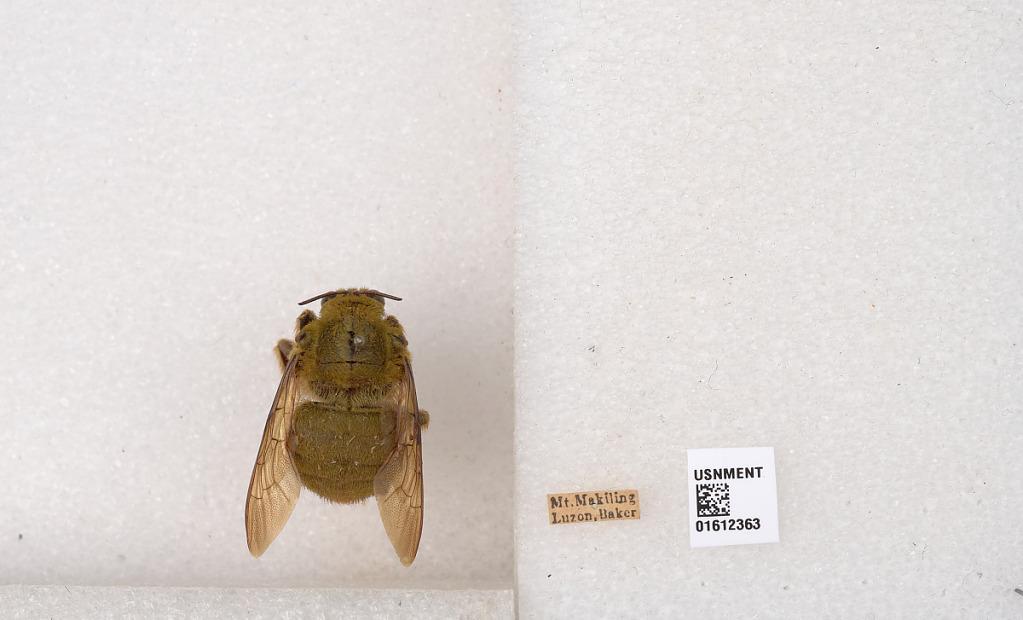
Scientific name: Xylocopa (Koptortosoma) sp.